Star Trek: Planet of the Titans

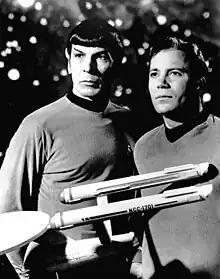
The production had casting issues with both Leonard Nimoy and William Shatner.

Jon Povill wrote up a list of possible directors for the project, which included Francis Ford Coppola, Steven Spielberg, George Lucas and Robert Wise, but all were busy at the time or unwilling to work with a $7.5 million budget. Although his agent did not expect him to do it, Philip Kaufman signed on to direct. Roddenberry introduced him to the series by showing him ten episodes, including those he felt were the most representative and popular of the series: "The City on the Edge of Forever", "The Devil in the Dark", "Amok Time", "Journey to Babel", "", "The Trouble with Tribbles", "", "The Corbomite Maneuver", "" and "". On signing, Kaufman was pleased to direct "Star Trek". He discussed it with Lucas, and said that he "felt he could go through the roof". NASA employee Jesco von Puttkamer was hired as an advisor on the film.